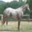
Label: horse